Rescue Committee of the Jewish Agency

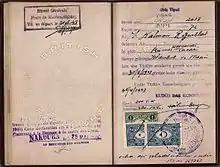
Mandatory passport visa granted in 1943 An Israeli representative was sent to Turkey.

Rescue Committee of the Jewish Agency (or Jewish Agency Rescue Committee or simply: Rescue Committee; Hebrew: ועד ההצלה של הסוכנות היהודית) was an organization founded in the Land of Israel on 22 November 1942 by the Jewish Agency in order to save the Jews of Europe under Nazi occupation during the Holocaust. The Committee was headed by Yitzhak Gruenbaum and among other members were representatives of the Agency, the Jewish National Council, and representatives of the various Zionist parties. The make-up of the committee signaled the unity within the Jewish community in the Land of Israel in their effort to save the Jews of Europe. It officially began operating on 31 January 1943.